Emslie Horniman's Pleasance

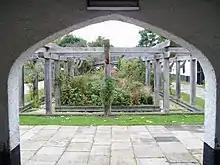
View of the park

Emslie Horniman's Pleasance is a park in Kensal Town, in the Borough of Kensington and Chelsea, London. It is named after Emslie John Horniman the MP for Chelsea (of which Kensal Town was then an exclave) who created it. It opened in 1914. The park is the traditional starting point for the Notting Hill Carnival.